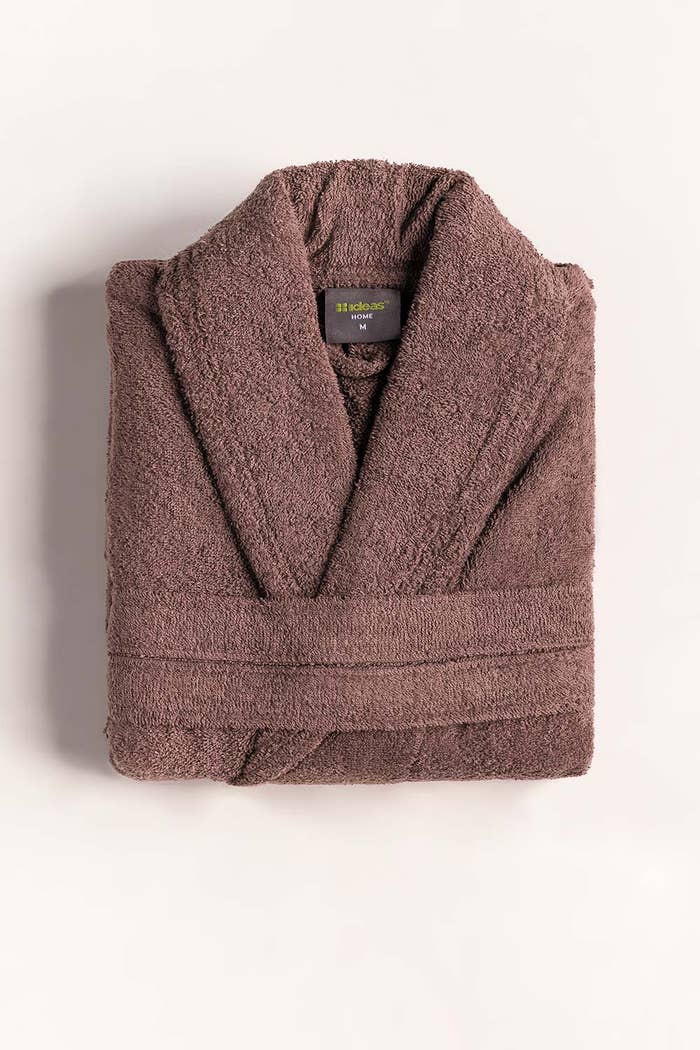
dark chocolate turkish bathrobe